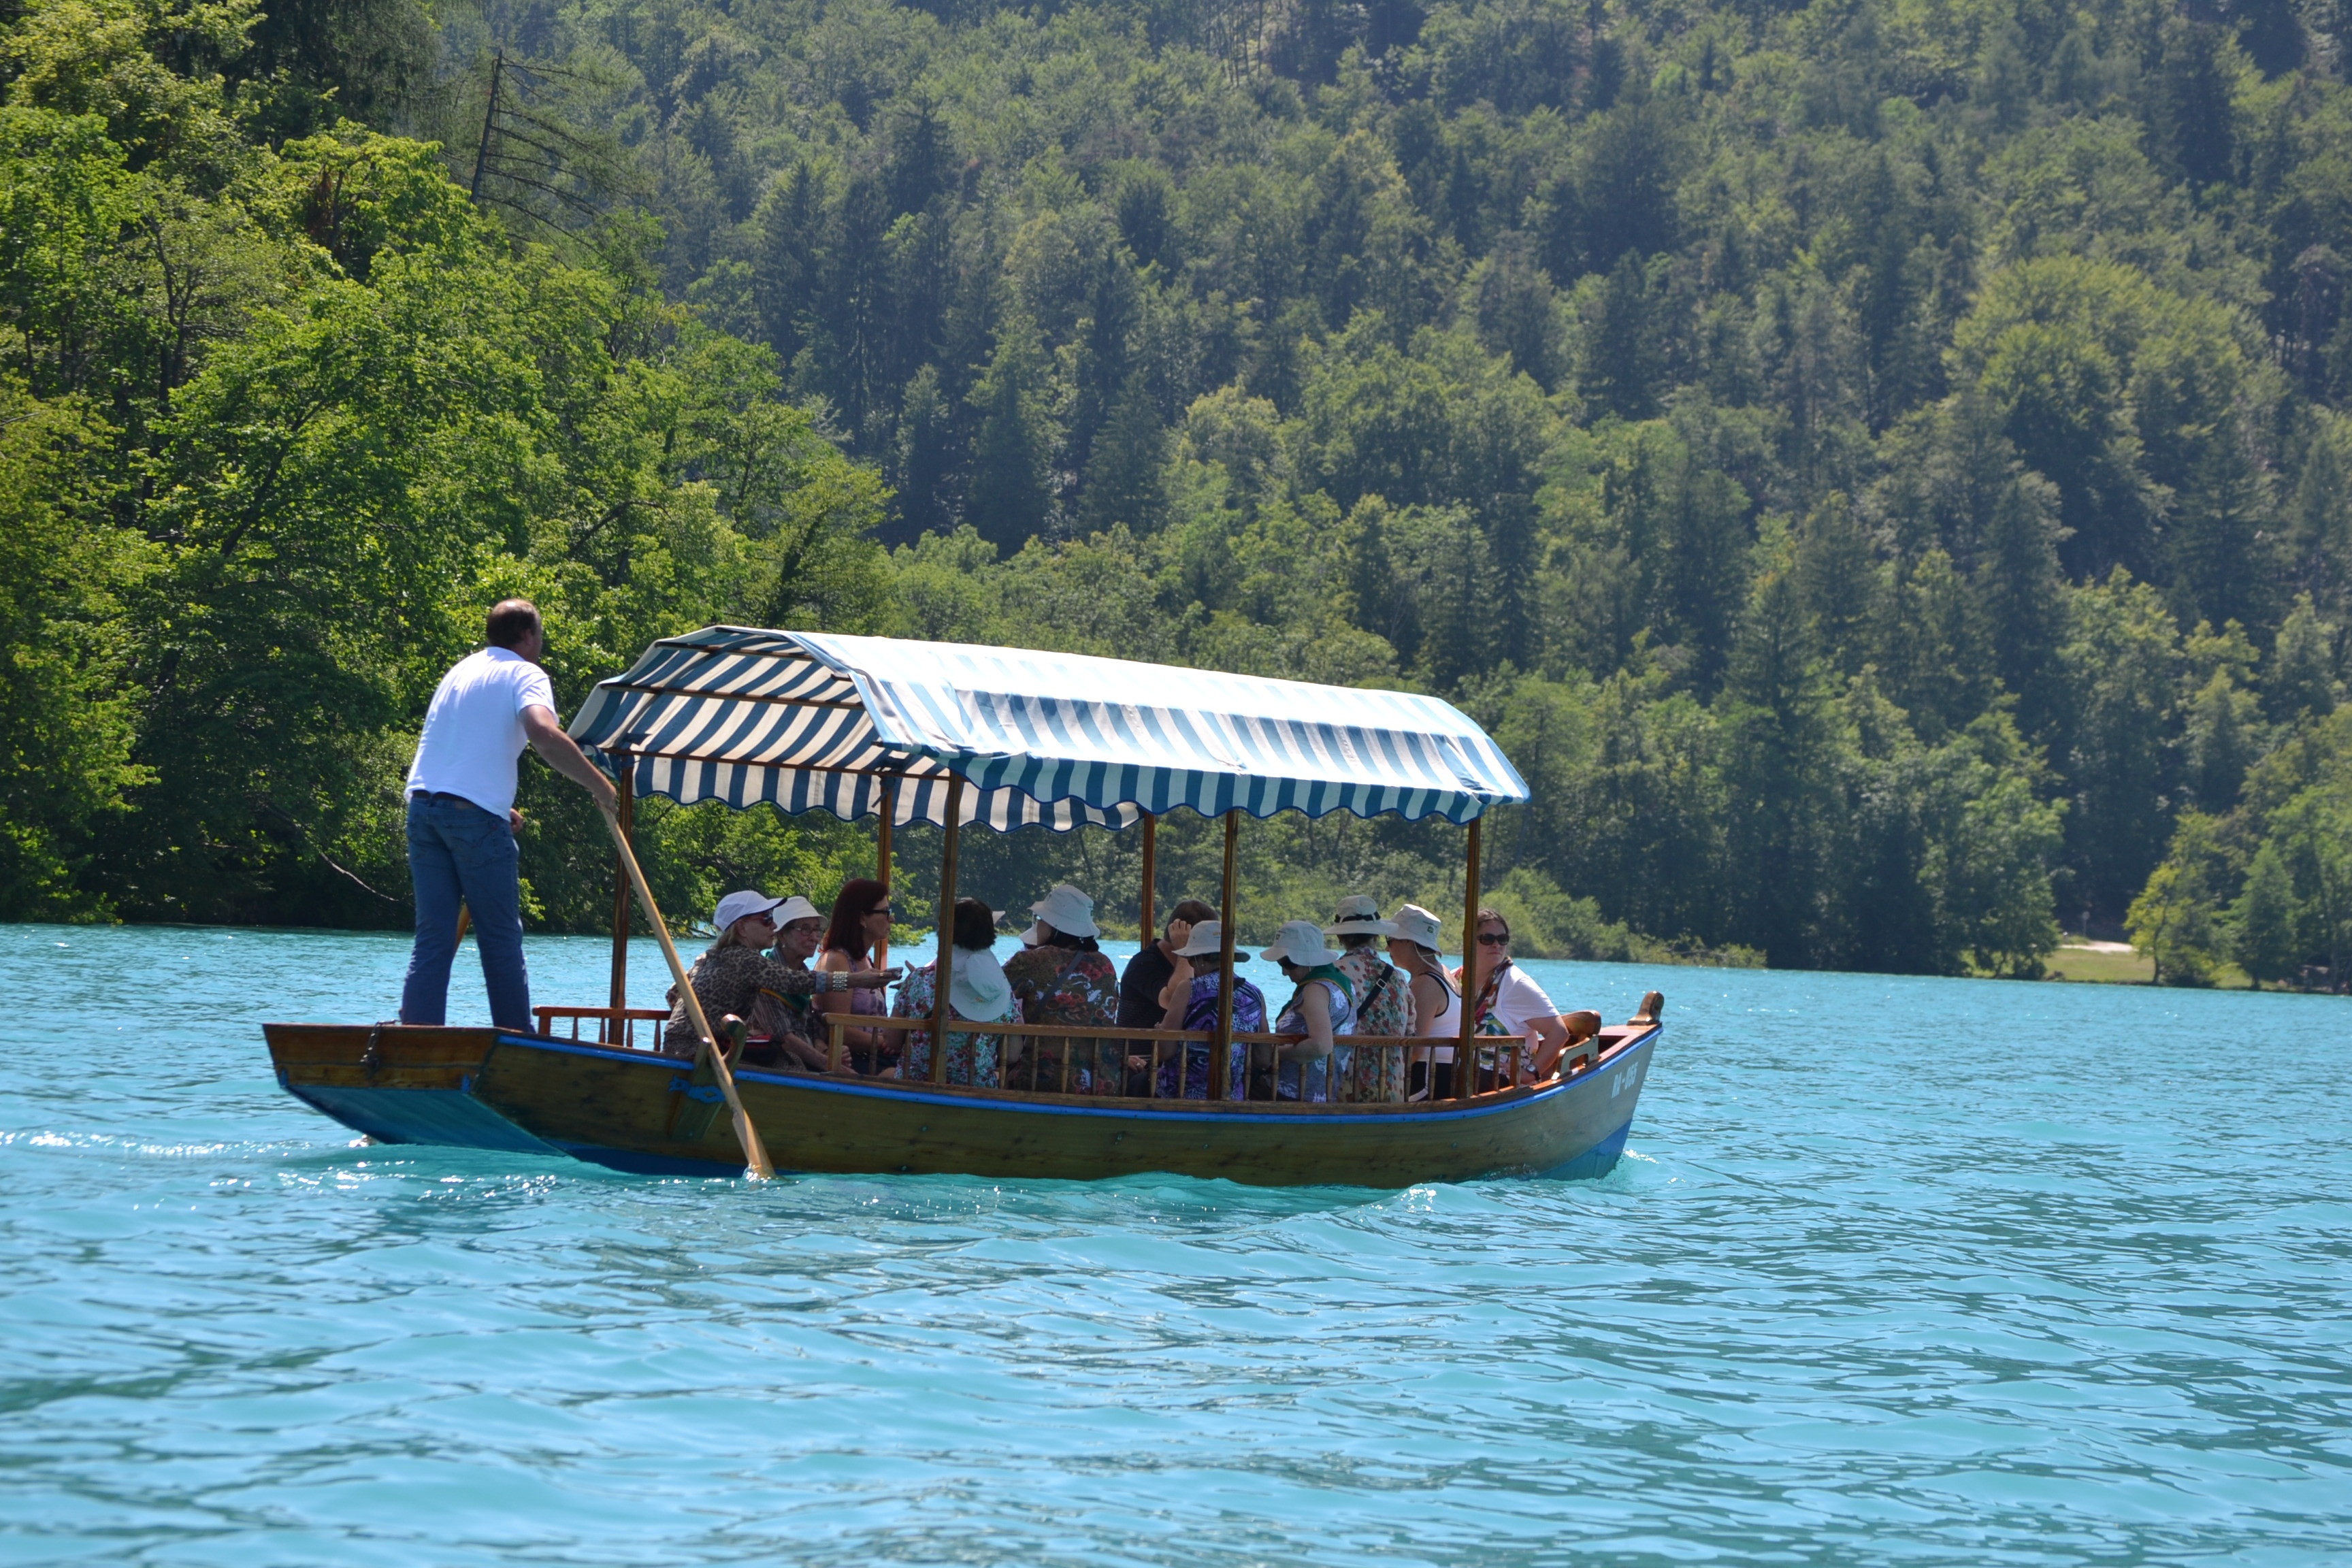
sea, boat, lake, river, tourist, vehicle, ladder, boating, boats, watercraft, slovenia, august, raft, bled, blue water, long tail boat, watercraft rowing